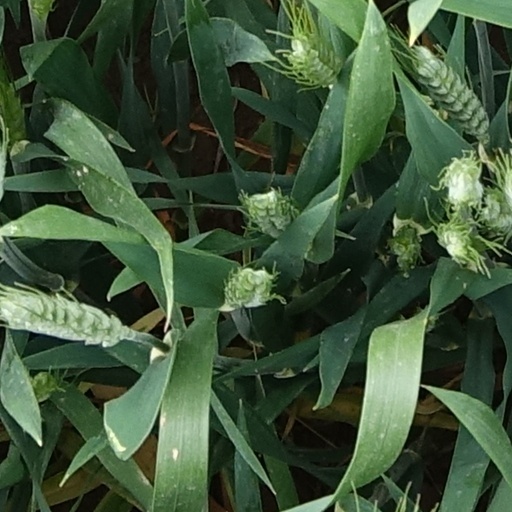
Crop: wheat